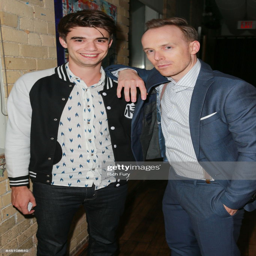
actor and person attend the premiere after party .